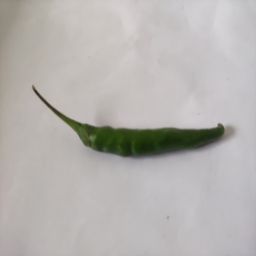
Crop: Chile Pepper
Quality: Unripe